Vinh Stadium

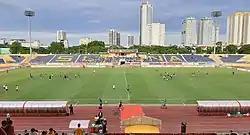
Vinh Stadium in a match of the 2022 V.League 1

Vinh Stadium, Sân vận động Vinh in Vietnamese, is a multi-use stadium in Vinh, Vietnam. It is currently used mostly for football matches and is the home stadium of Sông Lam Nghệ An F.C., the stadium also shared to Hồng Lĩnh Hà Tĩnh FC in 2025. The stadium has a capacity of 12,000.